Glagolitic script

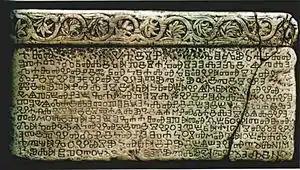
The Baška tablet, found in the 19th century on Krk, conventionally dated to about 1100

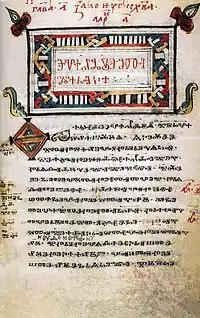
The first page of the Gospel of Mark from the 10th–11th century "Codex Zographensis", found in the Zograf Monastery in 1843

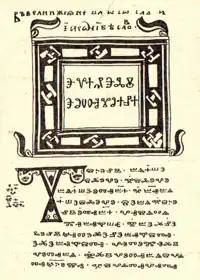
The first page of the Gospel of John from the "Codex Zographensis"

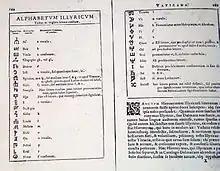
In a book printed in 1591, Angelo Rocca attributed the Glagolitic script to Saint Jerome.

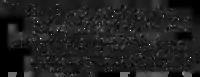
The final Glagolitic entry in the Omišalj parish's baptismal register, by the cleric Nicholas in 1817

The creation of the characters is popularly attributed to Saints Cyril and Methodius, who may have created them to facilitate the introduction of Christianity. It is believed that the original letters were fitted to Slavic dialects in geographical Macedonia specifically (the Byzantine theme of Thessalonica).